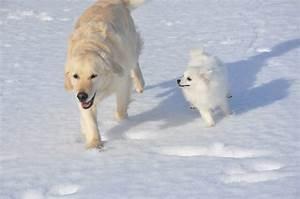
dog